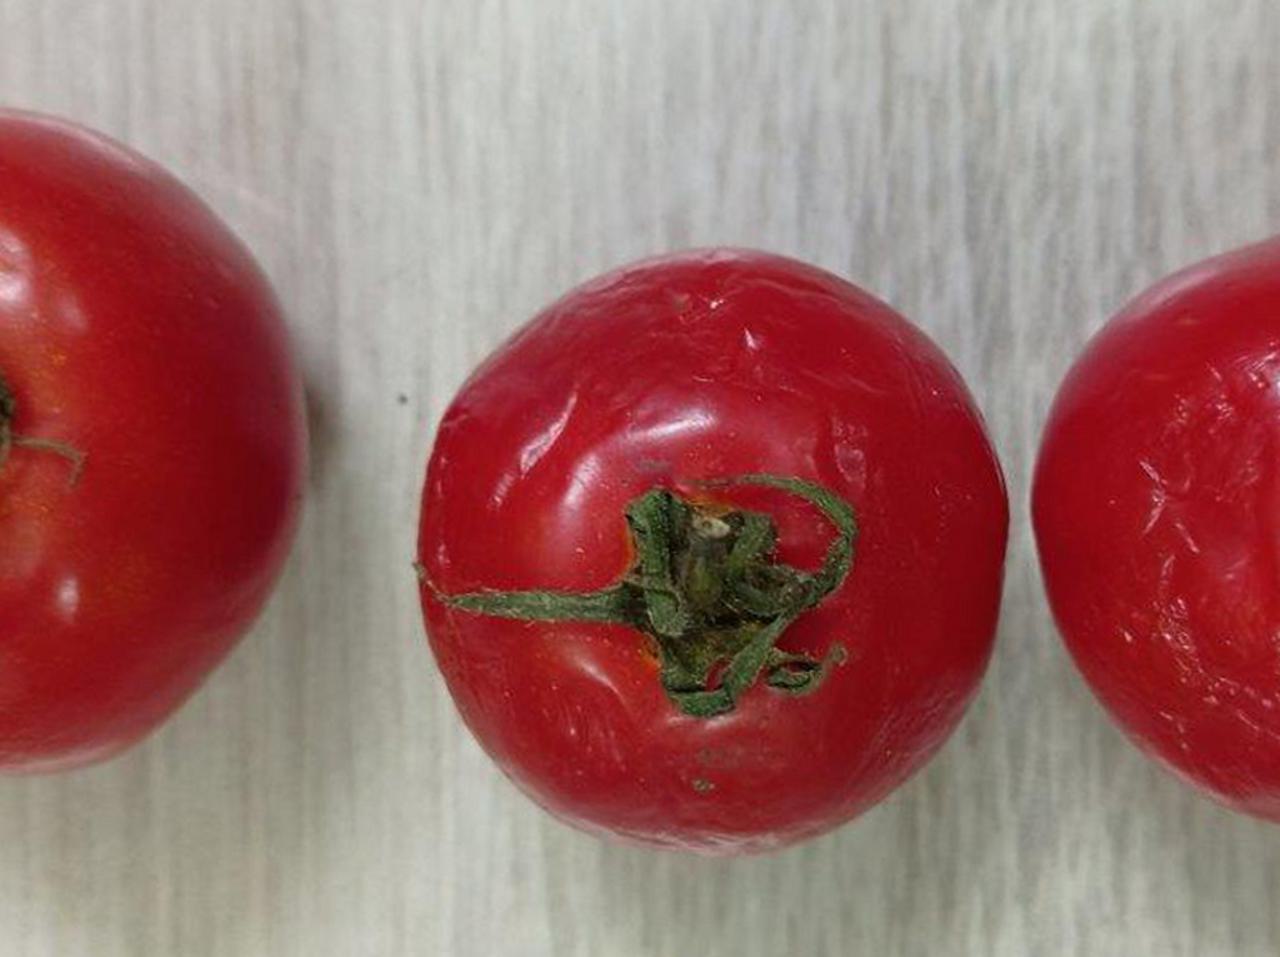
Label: Rotten